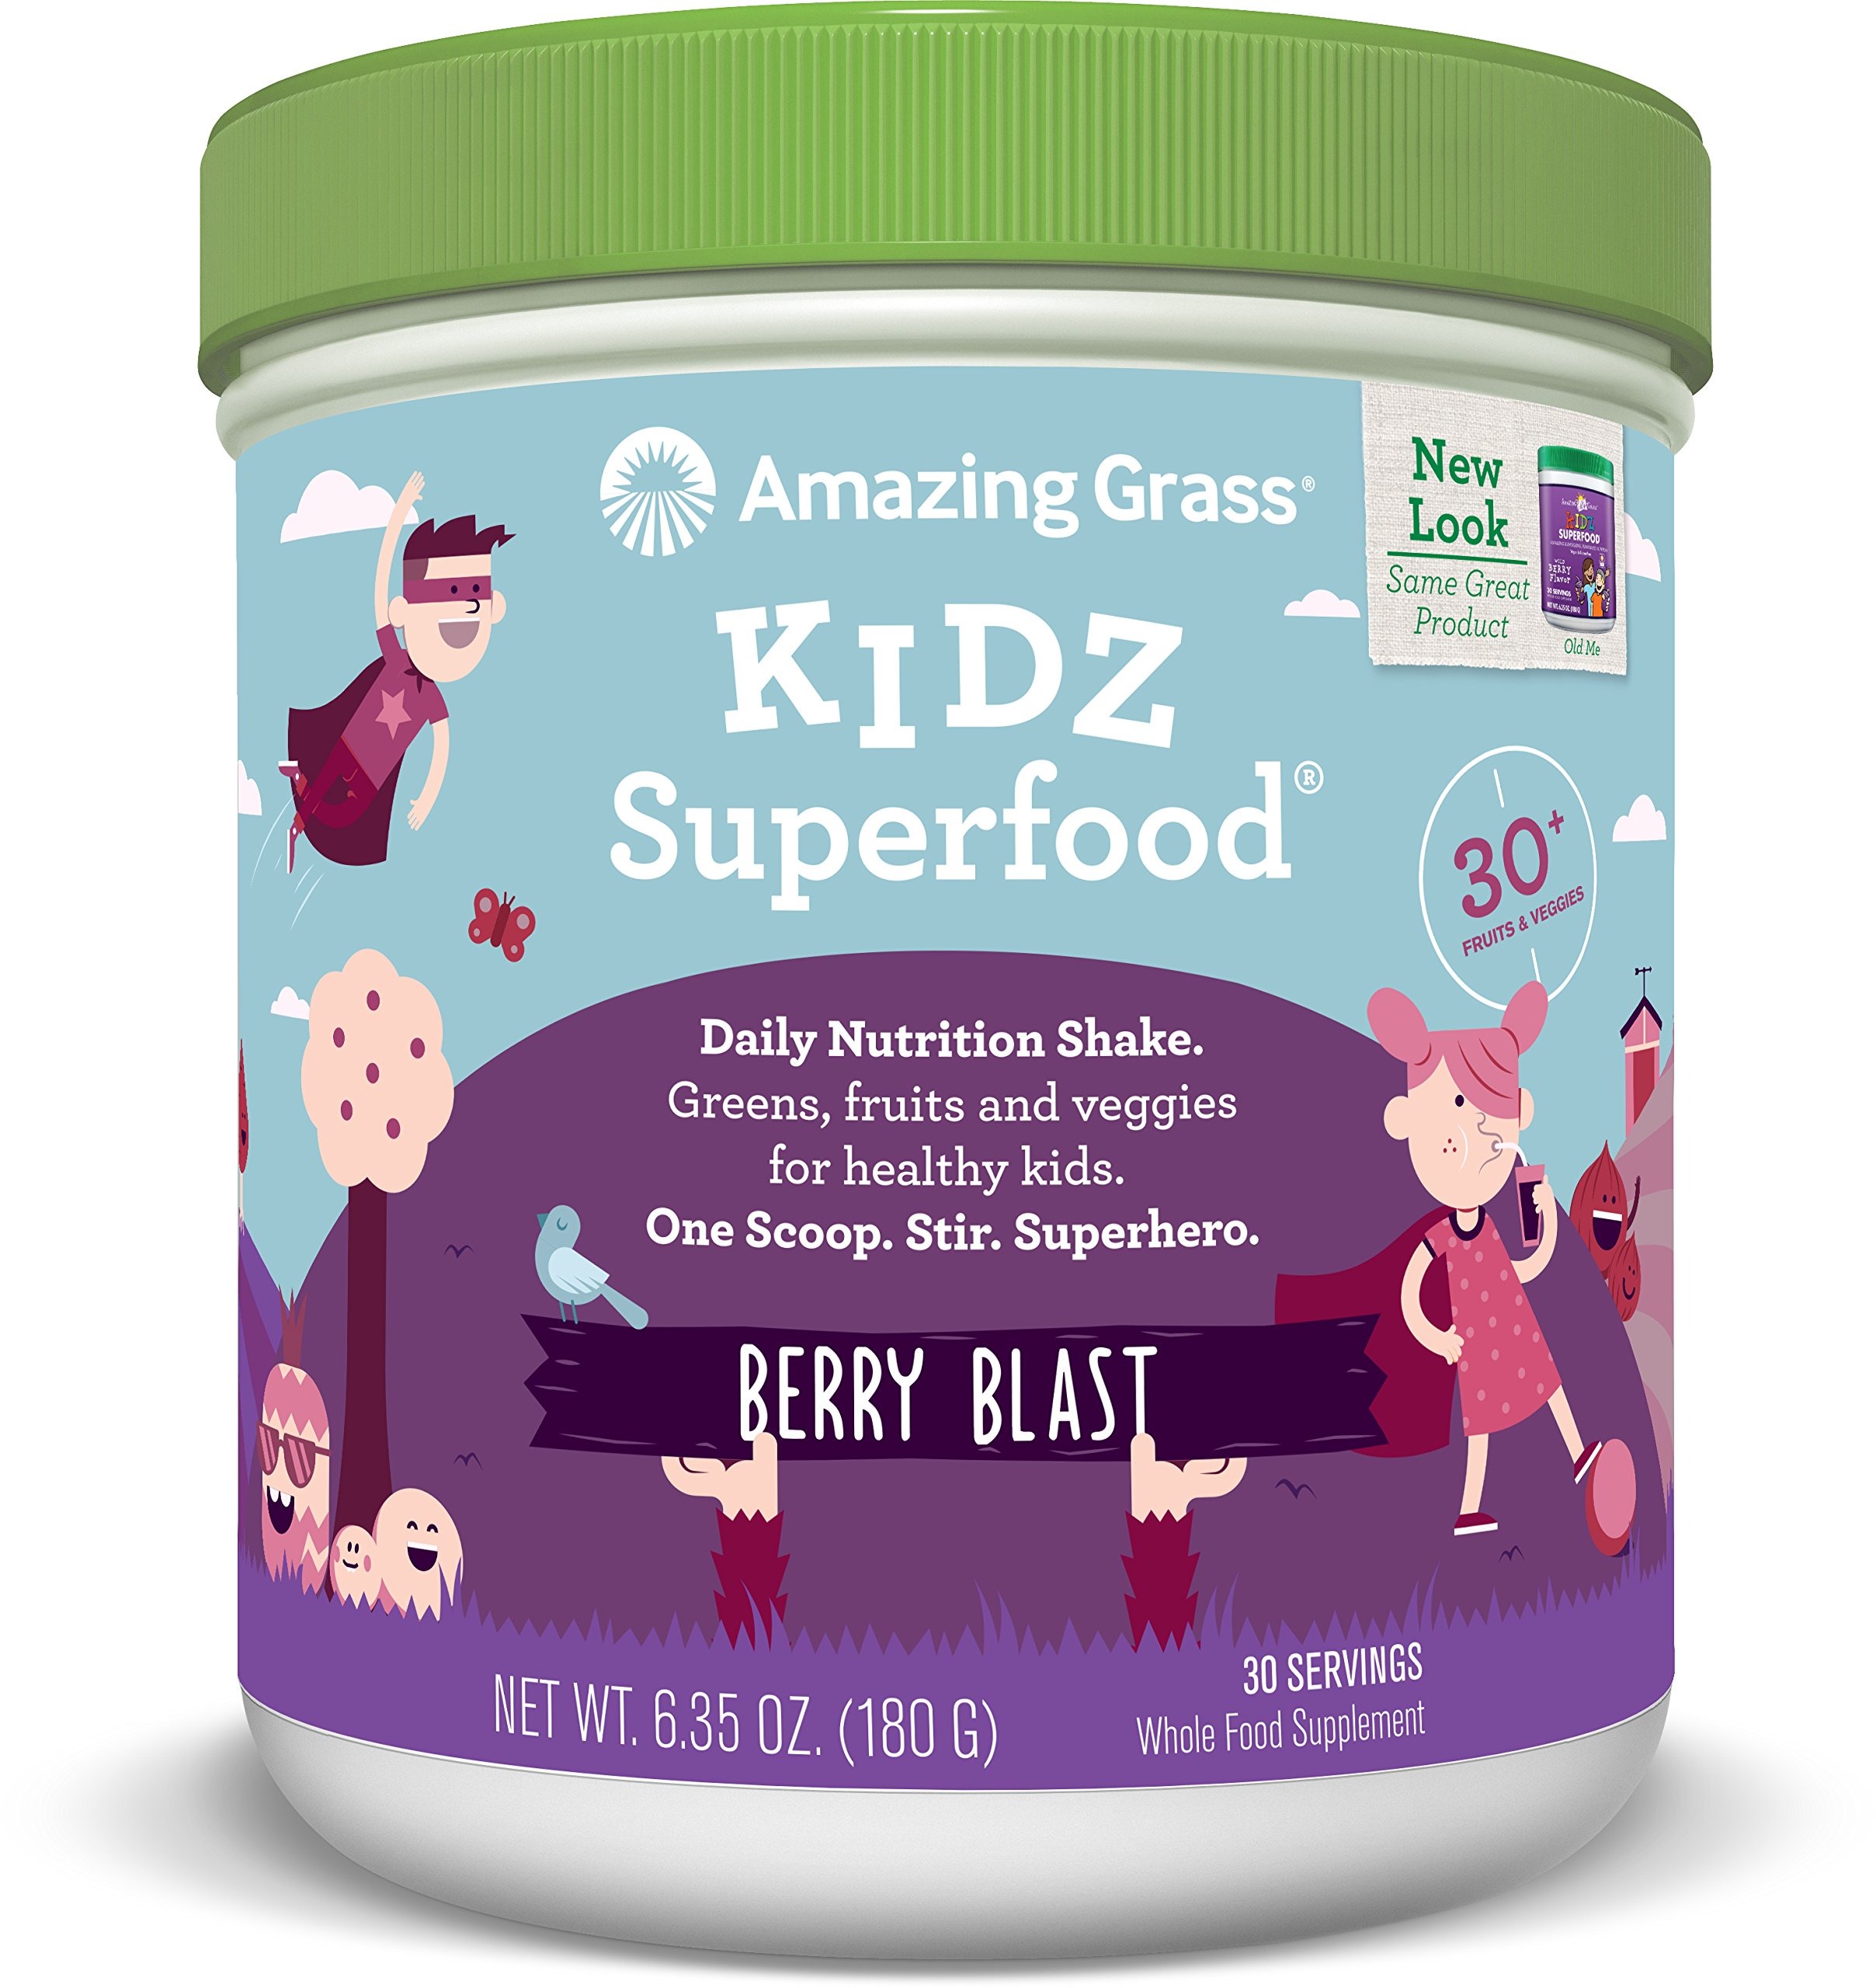
Item Name: Amazing Grass Kidz SuperFood Powder, Wild Berry, 6.5 Ounce
Bullet Point 1: Kidz superfood is packed full with 31 rainbow colored fruits and vegetables in flavors kids love
Bullet Point 2: Certified organic by CCOF, vegan, gluten free, raw
Bullet Point 3: Wild berry flavor
Bullet Point 4: Mix one serving with 4 to 6 oz. Of water, juice, or mixed into your favorite smoothie
Value: 6.5
Unit: Ounce

Price: 17.35